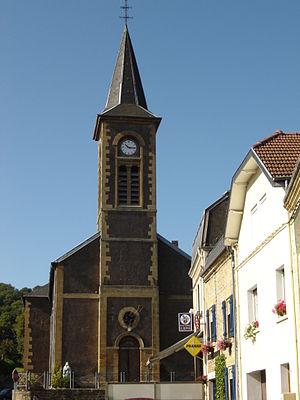
L'église de Gorcy.
Gorcy est une commune française située dans le département de Meurthe-et-Moselle, en région Grand Est.